Martha Tabram

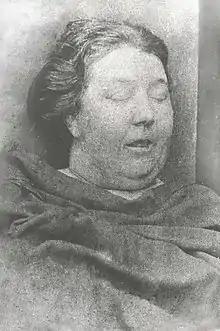
Mortuary photograph of Martha Tabram

Martha Tabram (née White; 10 May 1849 – 7 August 1888) was an English woman killed in a spate of violent murders in and around the Whitechapel district of East London between 1888 and 1891. She may have been the first victim of the unidentified serial killer Jack the Ripper.